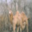
Label: camel